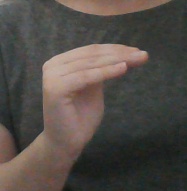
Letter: haa